Zlatá Praha

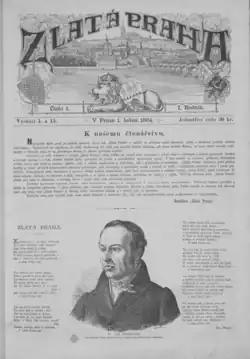
The cover of the first issue of the magazine from January, 1864

Zlatá Praha ("Golden Prague") was a Czech illustrated literary magazine. Founded by poet Vítězslav Hálek, it was published separately from 1864 to 1865 before it was restarted again in 1884 by publisher Jan Otto, with Ferdinand Schulz, poet and editor-in-chief. It was then published from 1884 until 1929.